Brazilian Abolitionist Confederation

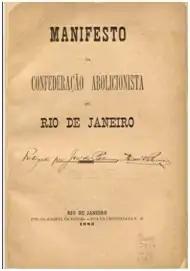
Cover of the Manifesto of the Abolitionist Confederation of Rio de Janeiro published by the Central Typography, Rio de Janeiro, 1883.

The Manifesto of the Abolitionist Confederation of Rio de Janeiro was written at a meeting of the Confederation on August 11, 1883, and signed by a group of abolitionist organizations. One of the manifesto's main points was that abolitionist propaganda was not a sentimental anarchist yearning or question, nor was it philosophical, but rather a presentation of the rights contained in parliamentary treaties. Within constitutional limits, abolitionist propaganda had the right to ask to be heard by the people's representatives. The intention of the document is to ensure that all the provinces and people of the Empire listen to what is being said, because according to the text, slave ownership is criminal, given that human freedom is fundamental for the three natural laws of social progress to operate: solidarity, competition and mutuality.